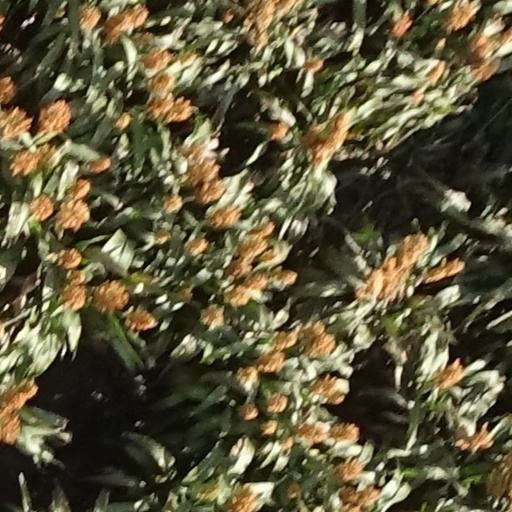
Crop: sorghum